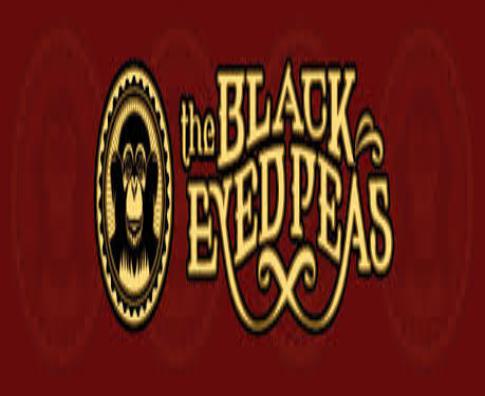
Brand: Black-eyed Pea
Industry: Clothes